A Sainted Devil

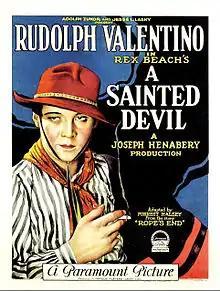
Theatrical poster

A Sainted Devil is a 1924 American silent drama film directed by Joseph Henabery and starring Rudolph Valentino. The film was produced by Adolph Zukor and Jesse Lasky.